Lizabeth Scott

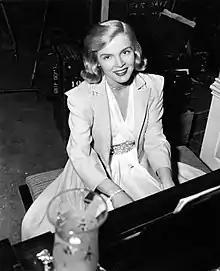
Scott in "Stolen Face" (1952)

Columbia originally intended Rita Hayworth for the role, but she was busy with "The Lady from Shanghai" (1947). As a result, Scott was borrowed from Hal B. Wallis.